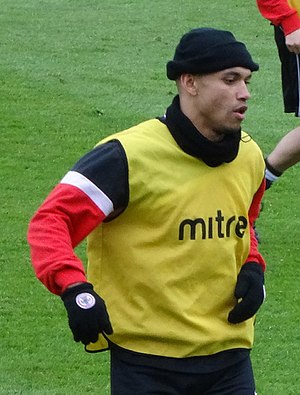
Danny Webber
Daniel Vaughn Webber er en engelsk tidligere fodboldspiller, angriber. Han spillede gennem karrieren for blandt andet Sheffield United, Portsmouth og Watford.